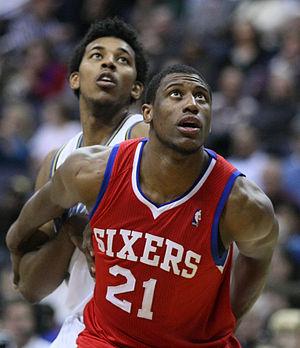
Thaddeus Charles Young est un joueur américain de basket-ball, évoluant au poste d'ailier fort aux Bulls de Chicago.